Jeanne Hugo

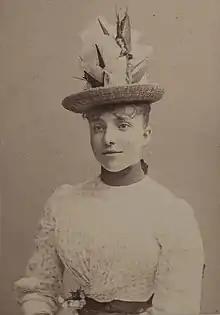
Hugo in 1890

Léopoldine Clémence Adèle Lucie Jeanne Hugo (29 September 1869 – 30 November 1941) was a Belgian-born French heiress and socialite during La Belle Époque. She was a granddaughter of French novelist, poet, and politician Victor Hugo. As an adult, Hugo was often written about in the press due to her status in Parisian high society and her connections to other members of the French elite.